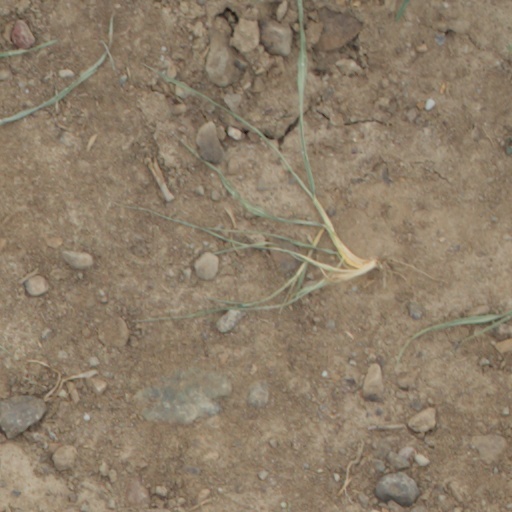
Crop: wheat